Wireless Infrastructure Association

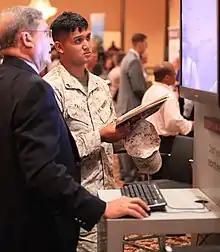
Warriors 4 Wireless (W4W) aims to train and find jobs for 5,000 military veterans in the wireless industry by 2015. WIA, DYNIS, Competitive Carriers Association, T-Mobile, MasTec, and PricewaterhouseCoopers are sponsors.

In 2013, WIA submitted comments to the FCC that expressed support in speeding up broadband deployment. WIA helped Congress write legislation that funded broadband deployment. WIA had asked Congress to include infrastructure providers in the list of eligible recipients of federal broadband funding. WIA influenced members of the congressional committees that funded the $4.7 billion Broadband Technology Opportunities Program (BTOP) to make eligible wireless carriers, backhaul providers, and tower companies for funds.